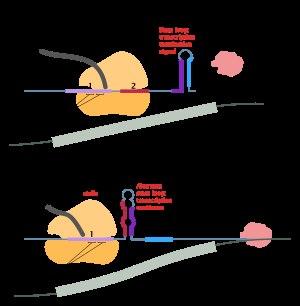
L'atténuation est un mécanisme de régulation de l'expression des gènes présent en particulier chez les bactéries. L'atténuation consiste en une terminaison prématurée de la transcription, en amont des gènes de structure. Il n'y a alors pas de synthèse d'un ARN messager complet et donc pas d'expression.